Golden Isles of Georgia

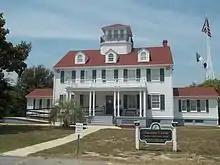
The historic Coast Guard Station now houses the Maritime Center.

From 1760 until the outbreak of the American Civil War, cotton and rice plantations flourished in this area. The Sea Island cotton grown here became famous the world over for its quality. Retreat Plantation was one of the most prosperous plantations and was located on the southern tip of St. Simons Island.